Hornsea Town Hall

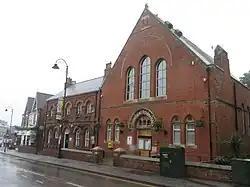
The building in 2017

Hornsea Town Hall is a municipal building in Newbegin in Hornsea, a town in the East Riding of Yorkshire in England. The building began life as a Wesleyan school, then became a church hall and finally became a town hall.